Kārlis Ulmanis

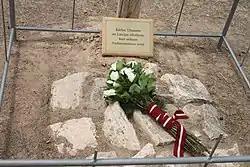
A possible grave of Kārlis Ulmanis at Türkmenbaşy, Turkmenistan with a commemorative plaque "to Kārlis Ulmanis and all the people of Latvia resting in the land of Turkmenistan"

Also on 21 July, Ulmanis was forced to resign as president; Kirhenšteins took over the presidency and oversaw the final stages of integrating Latvia into the Soviet Union. Ulmanis asked the Soviet government for a pension and permission to emigrate to Switzerland. Instead, he was arrested and sent to Stavropol in Russian SFSR, where he worked in his original profession as an agronom for a year. After the start of Operation Barbarossa, he was imprisoned in July 1941. A year later, as German armies were closing in on Stavropol, he and other inmates were evacuated to prison in Krasnovodsk, Turkmen SSR (present-day Türkmenbaşy in Turkmenistan). On the way there, he contracted dysentery and soon died on 20 September 1942. For a long time, his burial place was unknown. In 2011 Georgian media reported that Ulmanis may be buried in Gori City Cemetery, according to a former gravedigger who claimed that he was convoyed by KGB officers and had to dig the grave for Ulmanis. However, in 2017, Ulmanis' grand-nephew, Guntis Ulmanis, announced that the search had been called off as it was apparent the site would be impossible to find.